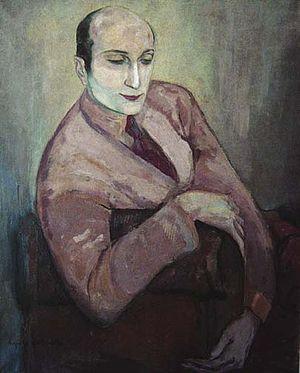
Leopold Gottlieb, né en 1883 à Drohobycz, en, et mort le 24 avril 1934 à Paris, est un peintre polonais.
André Salmon, né le 4 octobre 1881 à Paris et mort le 12 mars 1969 à Sanary-sur-Mer, est un écrivain français, poète, romancier, journaliste et critique d'art.